Tombs of Ustad-Shagird, Sirhind

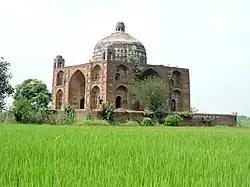

Tombs of Ustad – Shagird are Mughal period monuments situated in village Talania of Sirhind-Fategarh, Punjab, India. Sirhind was a popular town during Mughal period. It was situated on the Delhi to Lahore Highway. In 1710, Banda Singh Bahadur and his Sikh army destroyed the city of Sirhind completely and Wazir Khan the governor, was killed in the Battle of Chappar Chiri. But some of these monuments like Tombs of Ustad – Shagird survived.